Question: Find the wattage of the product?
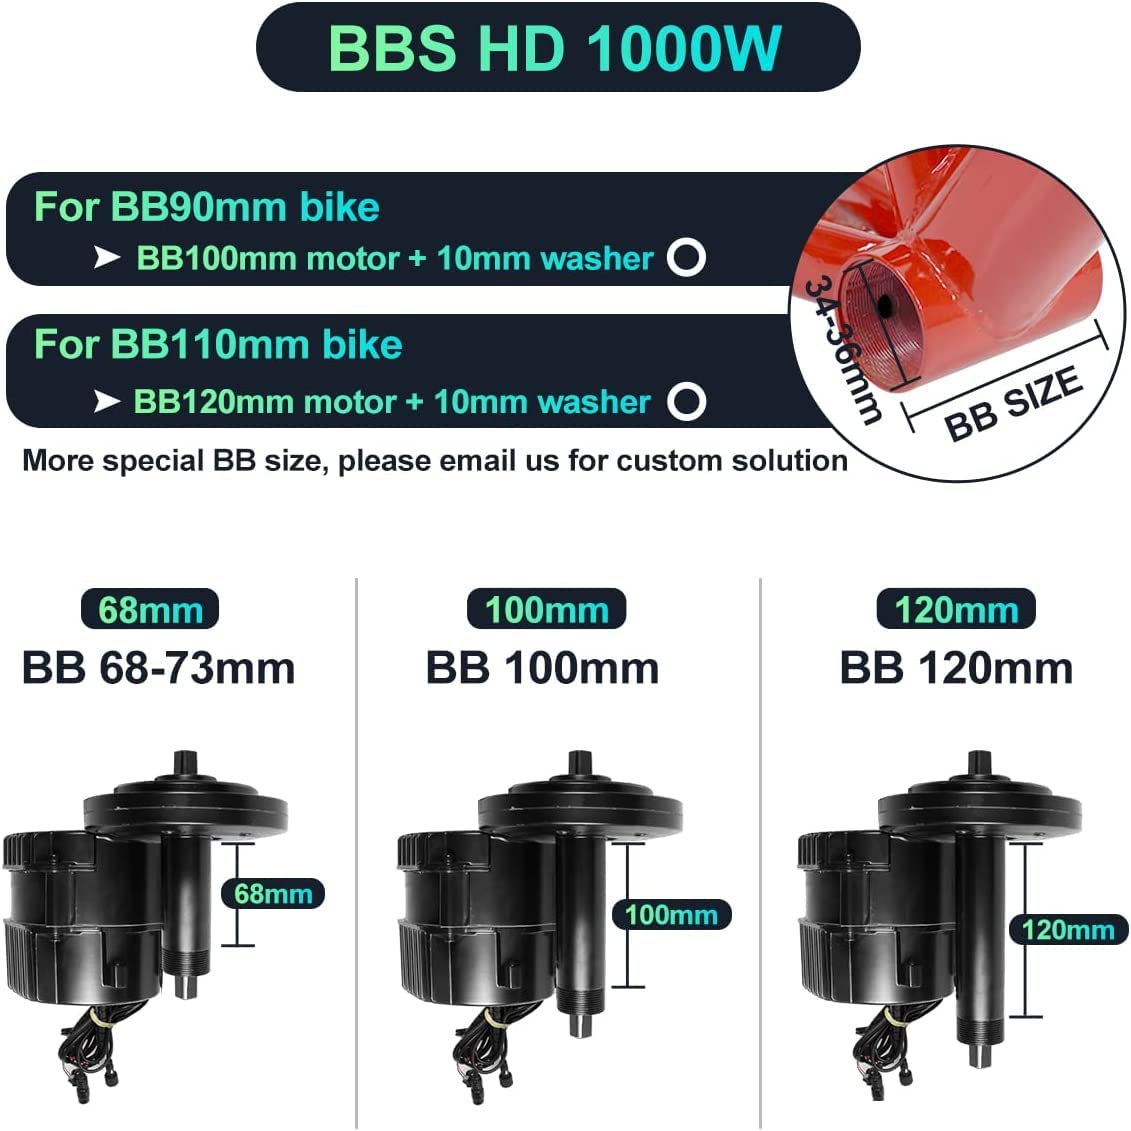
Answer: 1000.0 watt